Brazil Year 2000

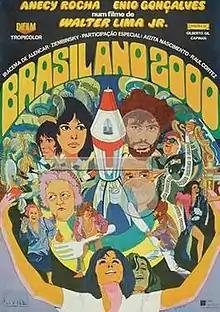
Theatrical release poster

Brazil Year 2000 is a 1969 Brazilian drama film directed by Walter Lima Jr.